Emmanuel Boateng (footballer, born 1994)

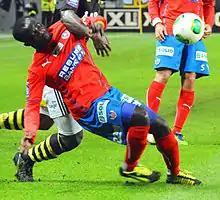
Boateng playing for Helsingborg

During the summer of 2013, he played with USL Premier Development League side Ventura County Fusion while still enrolled in college.